Music of Bulgaria

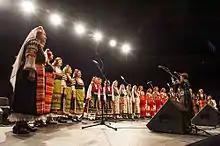
The Mystery of the Bulgarian Voices

Regional styles abound in Bulgaria. Northern Bulgaria, Dobruja, Shopluk, Thrace, Strandzha, Macedonia and Rhodopes - all have distinctive sounds.